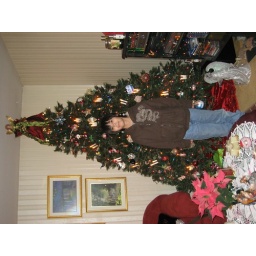
27 December 2007 CJ in front of Christmas tree at Wiedeman's house 6417 Sands Road, Crystal Lake, IL. 60014